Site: brandenburg
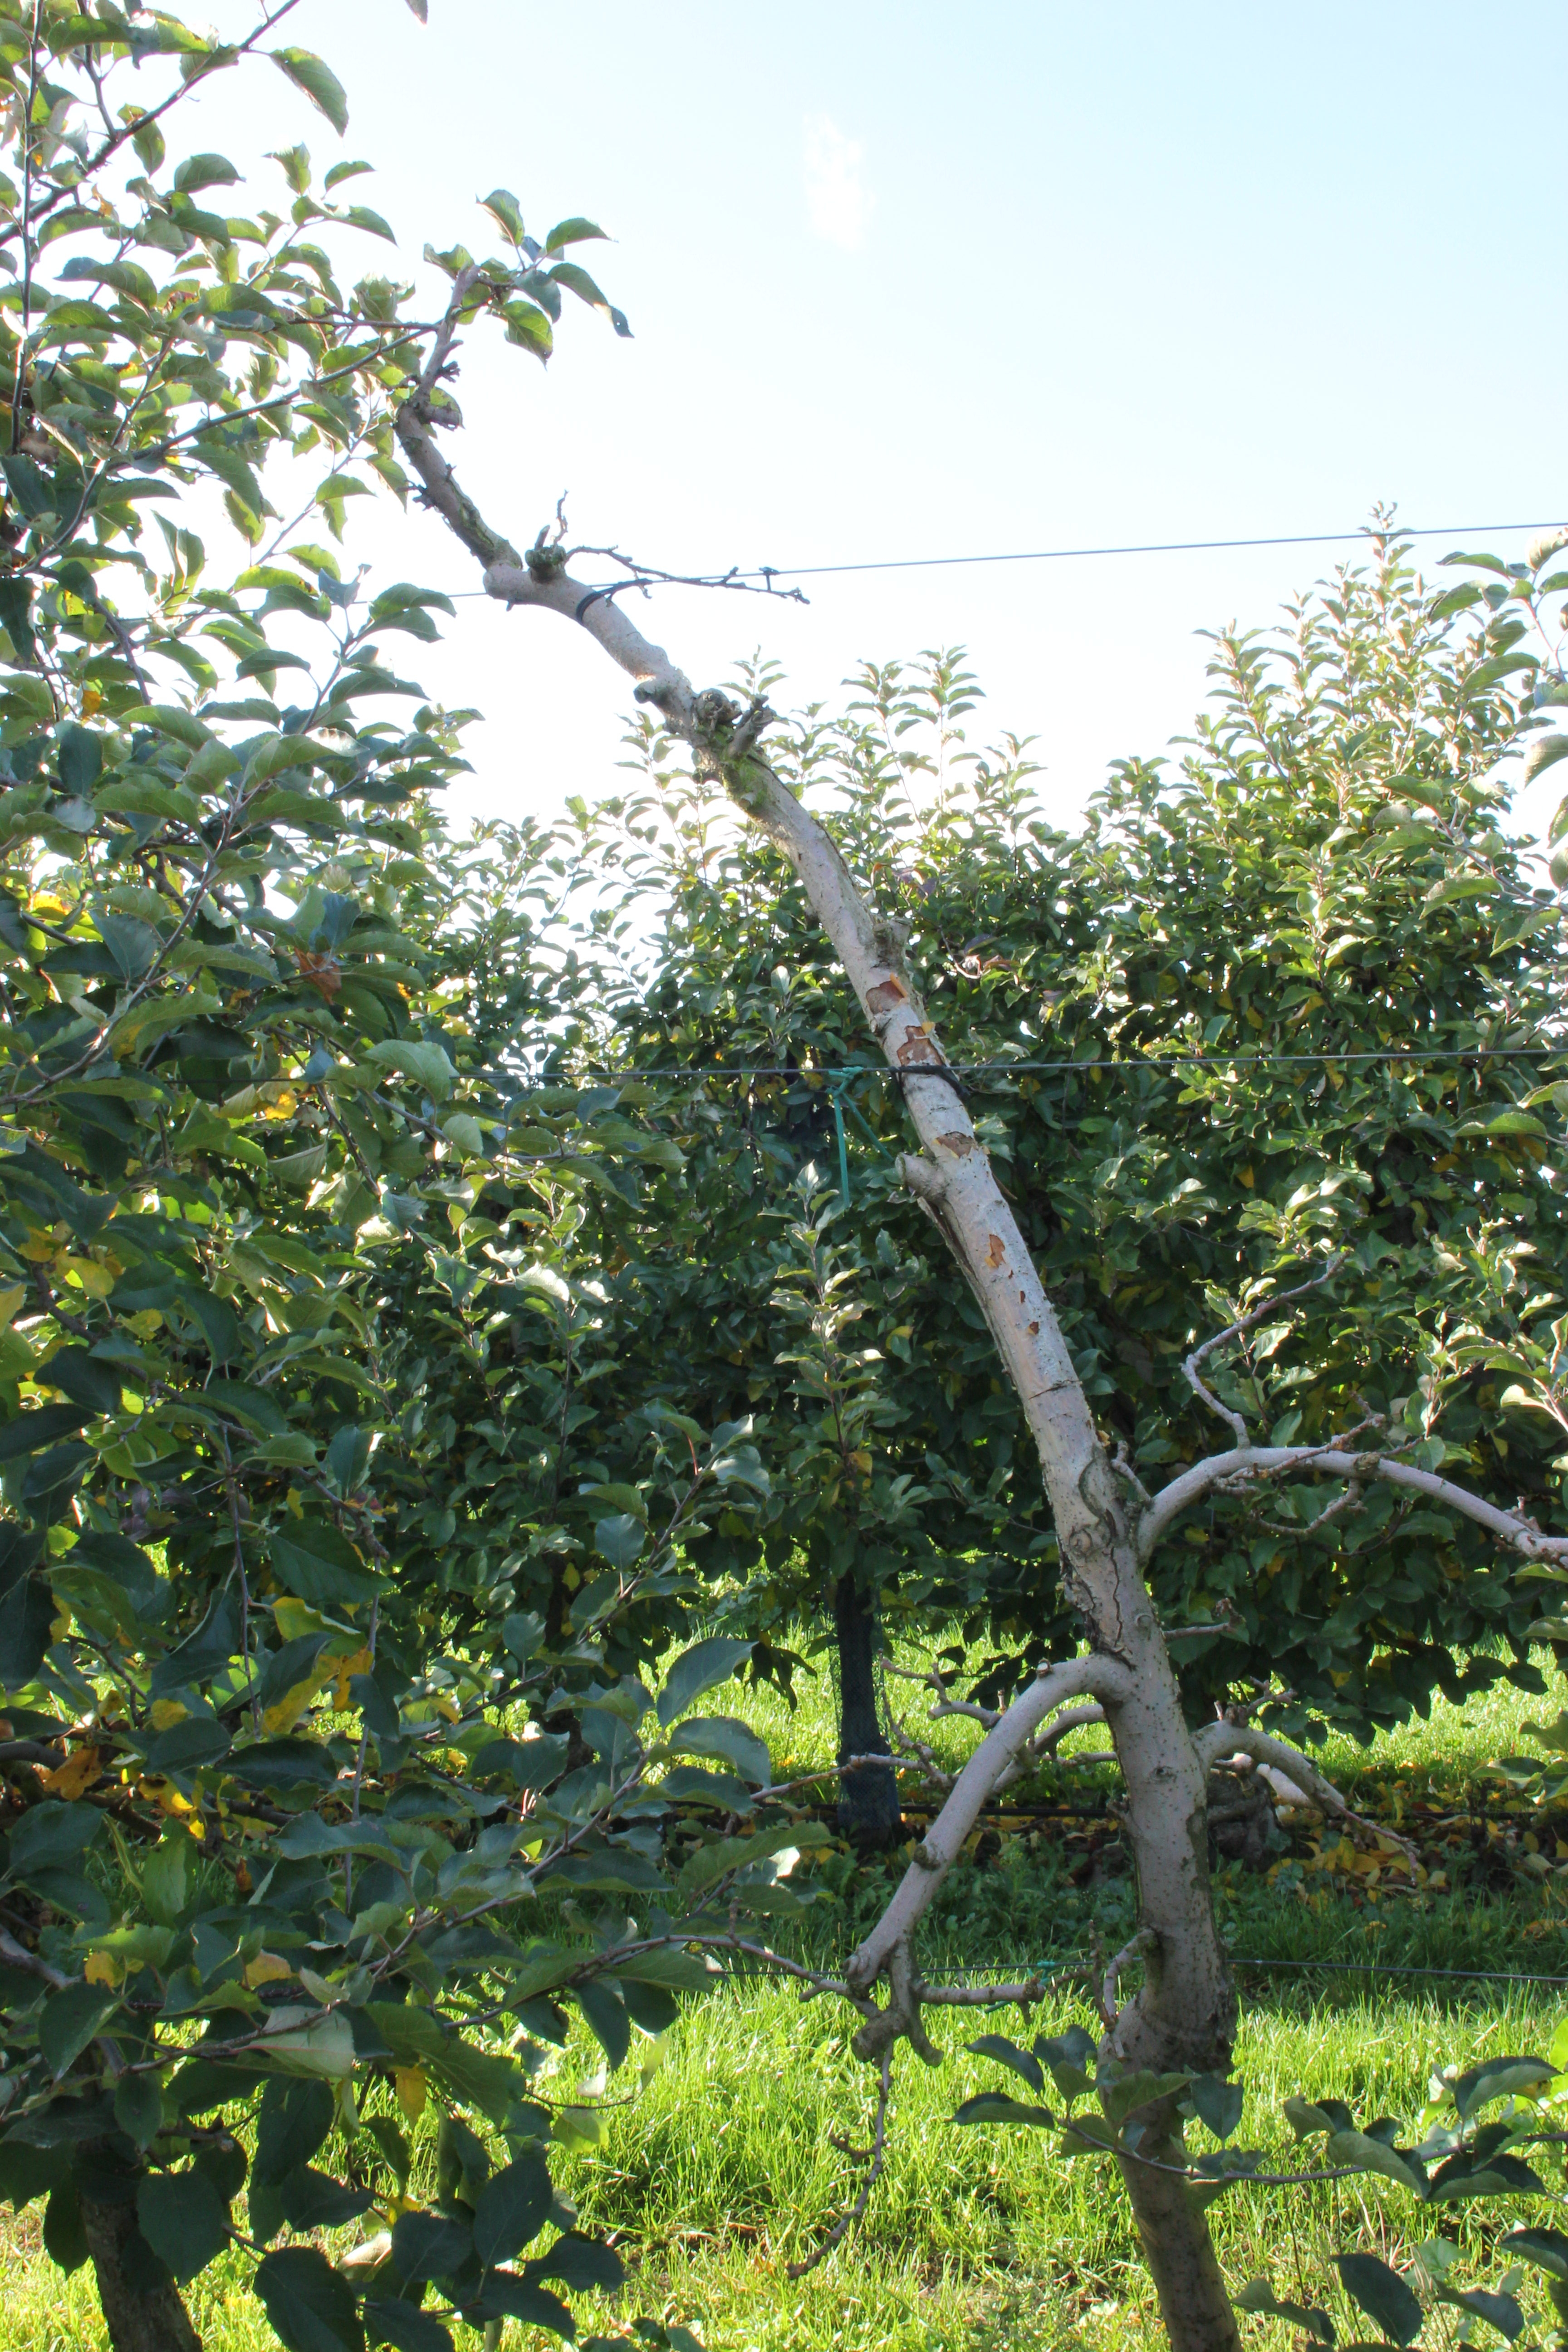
Growth stage (BBCH 91): Senescence, beginning of dormancy